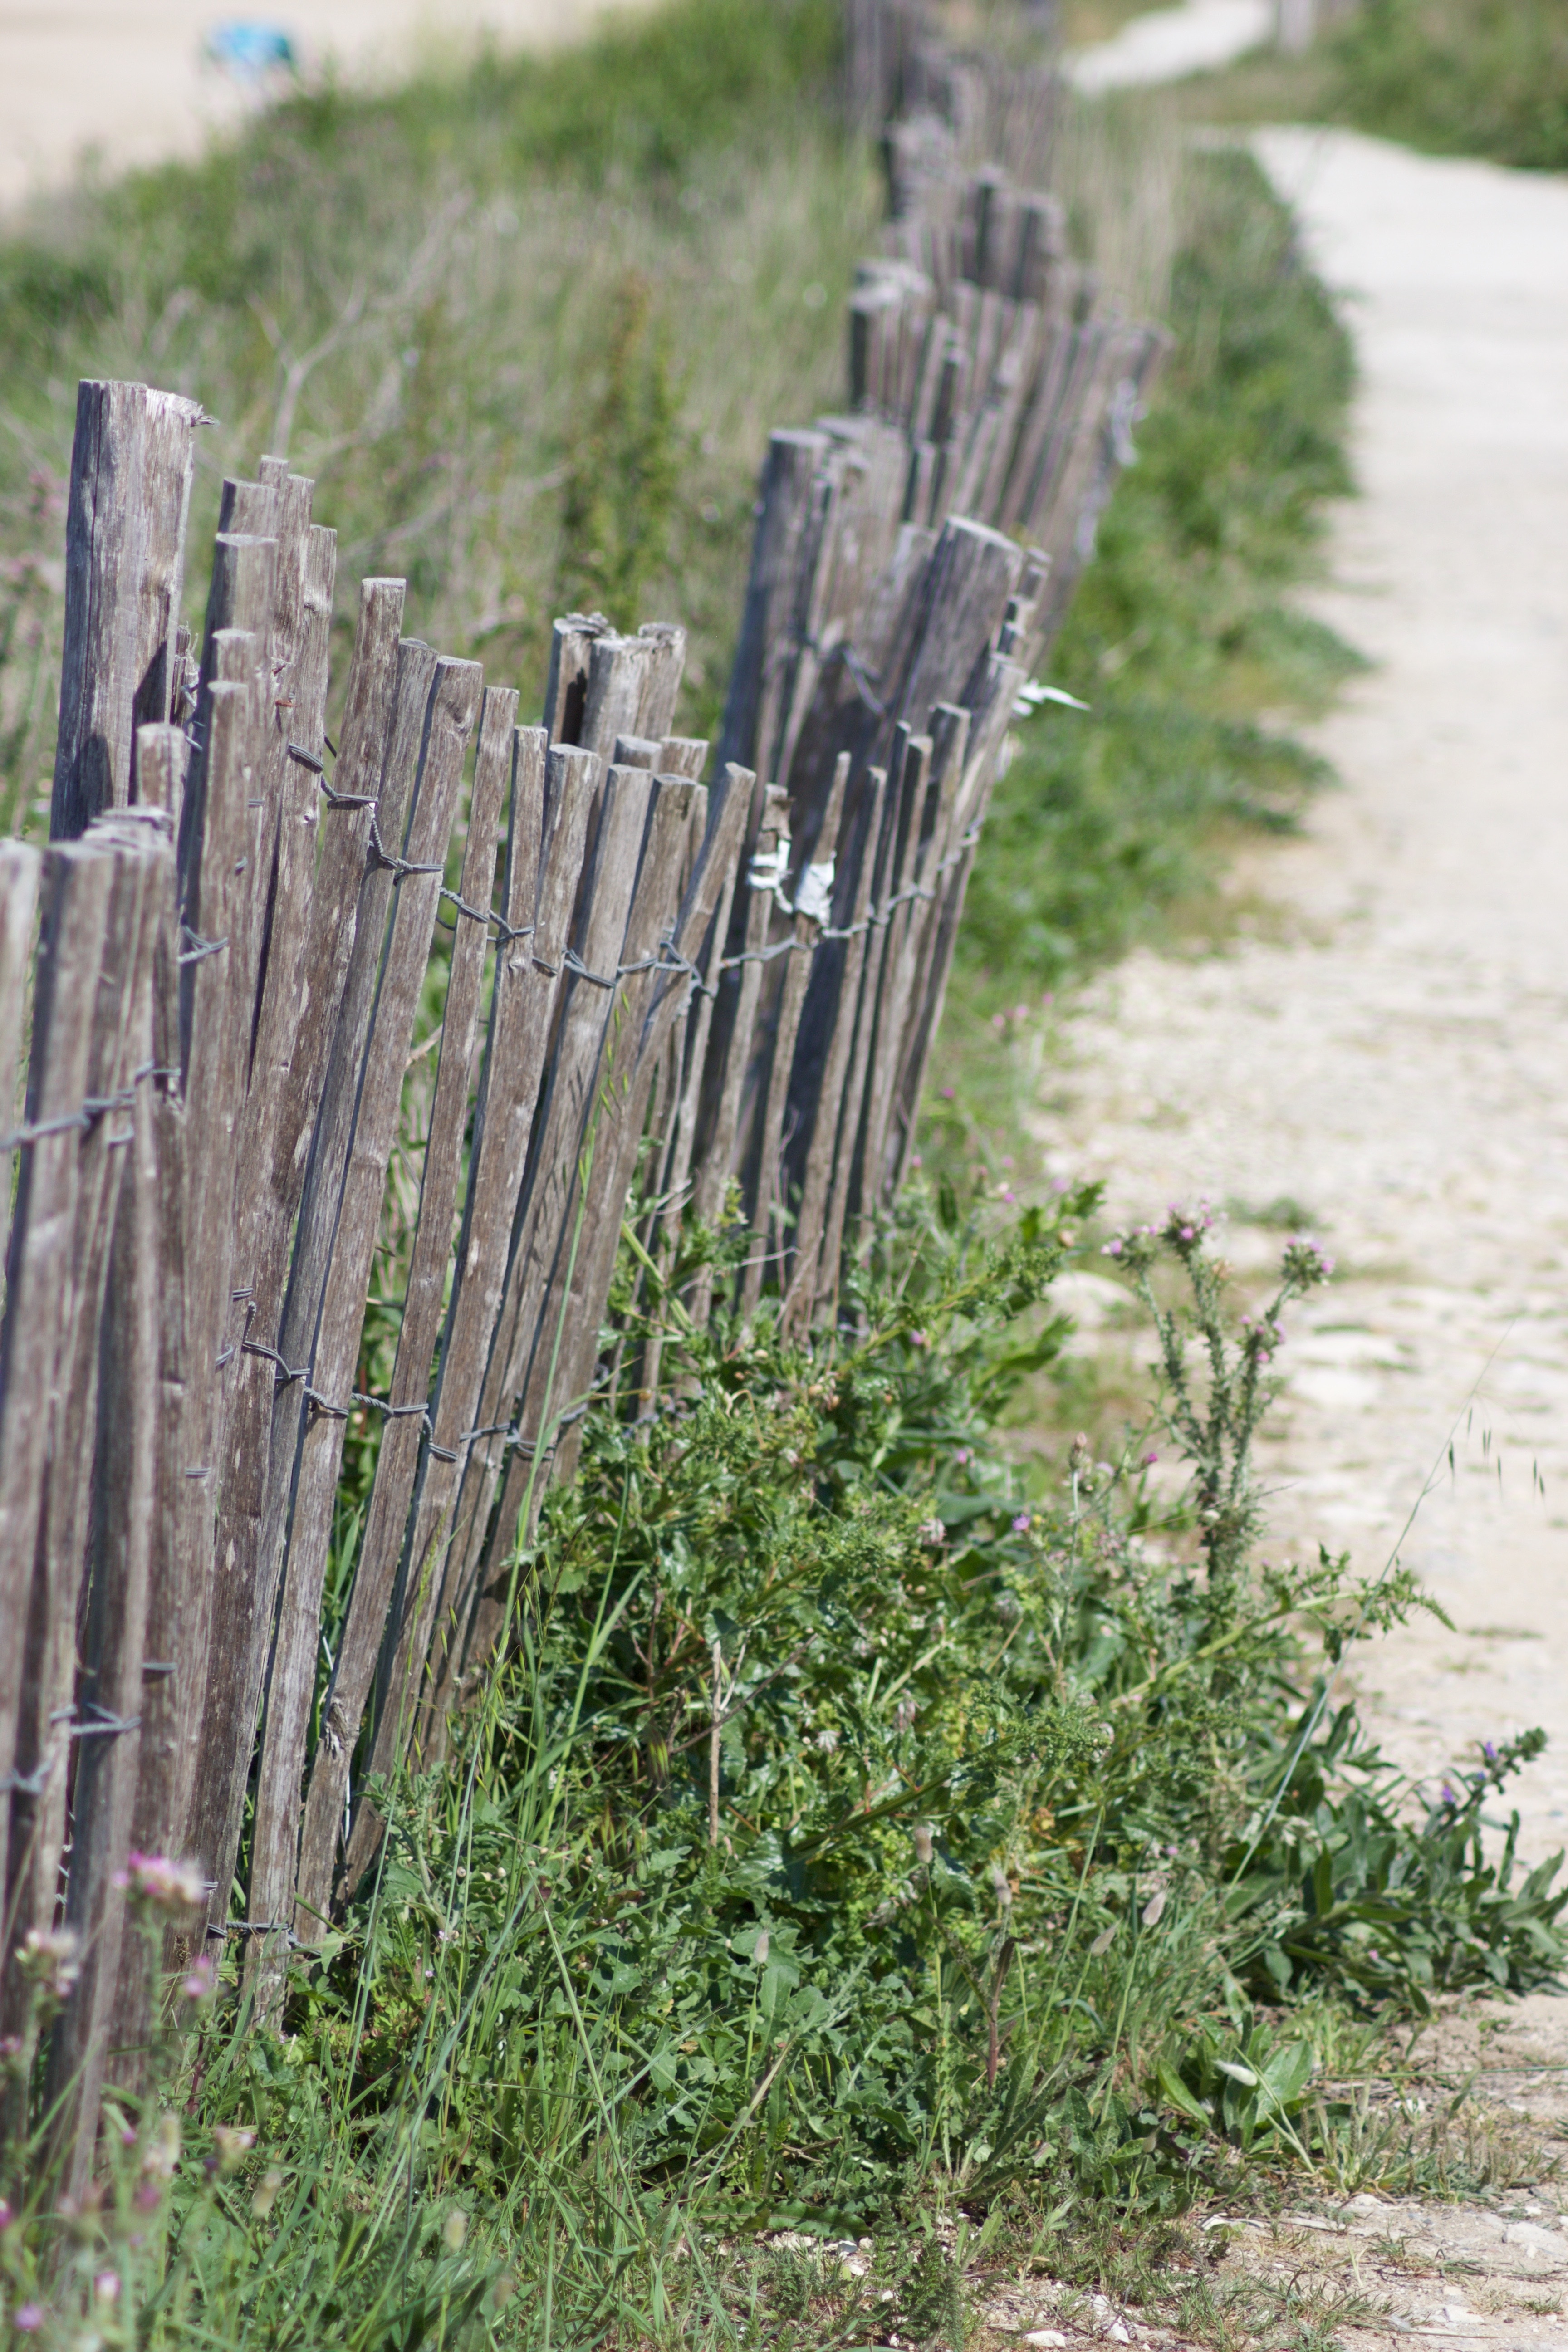
tree, grass, fence, lawn, wall, soil, garden, picket fence, shrub, yard, grass family, outdoor structure, home fencing